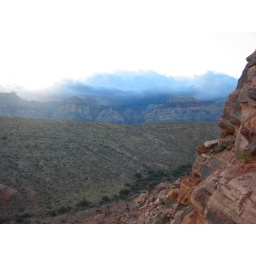
sun setting over storm clouds and the rainbow mountains in red rock canyon